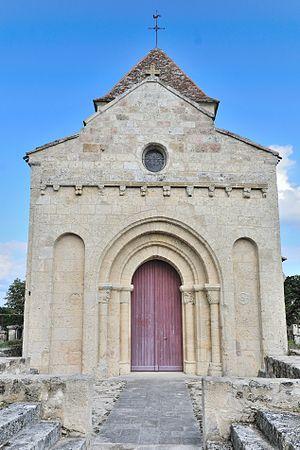
Église de Montpeyroux, Dordogne - France
L'église Saint-Pierre-ès-Liens est une église catholique située à Montpeyroux, en France.
Cet article recense les monuments historiques français classés en 1908.
Montpeyroux est une commune française située dans le département de la Dordogne, en région Nouvelle-Aquitaine.